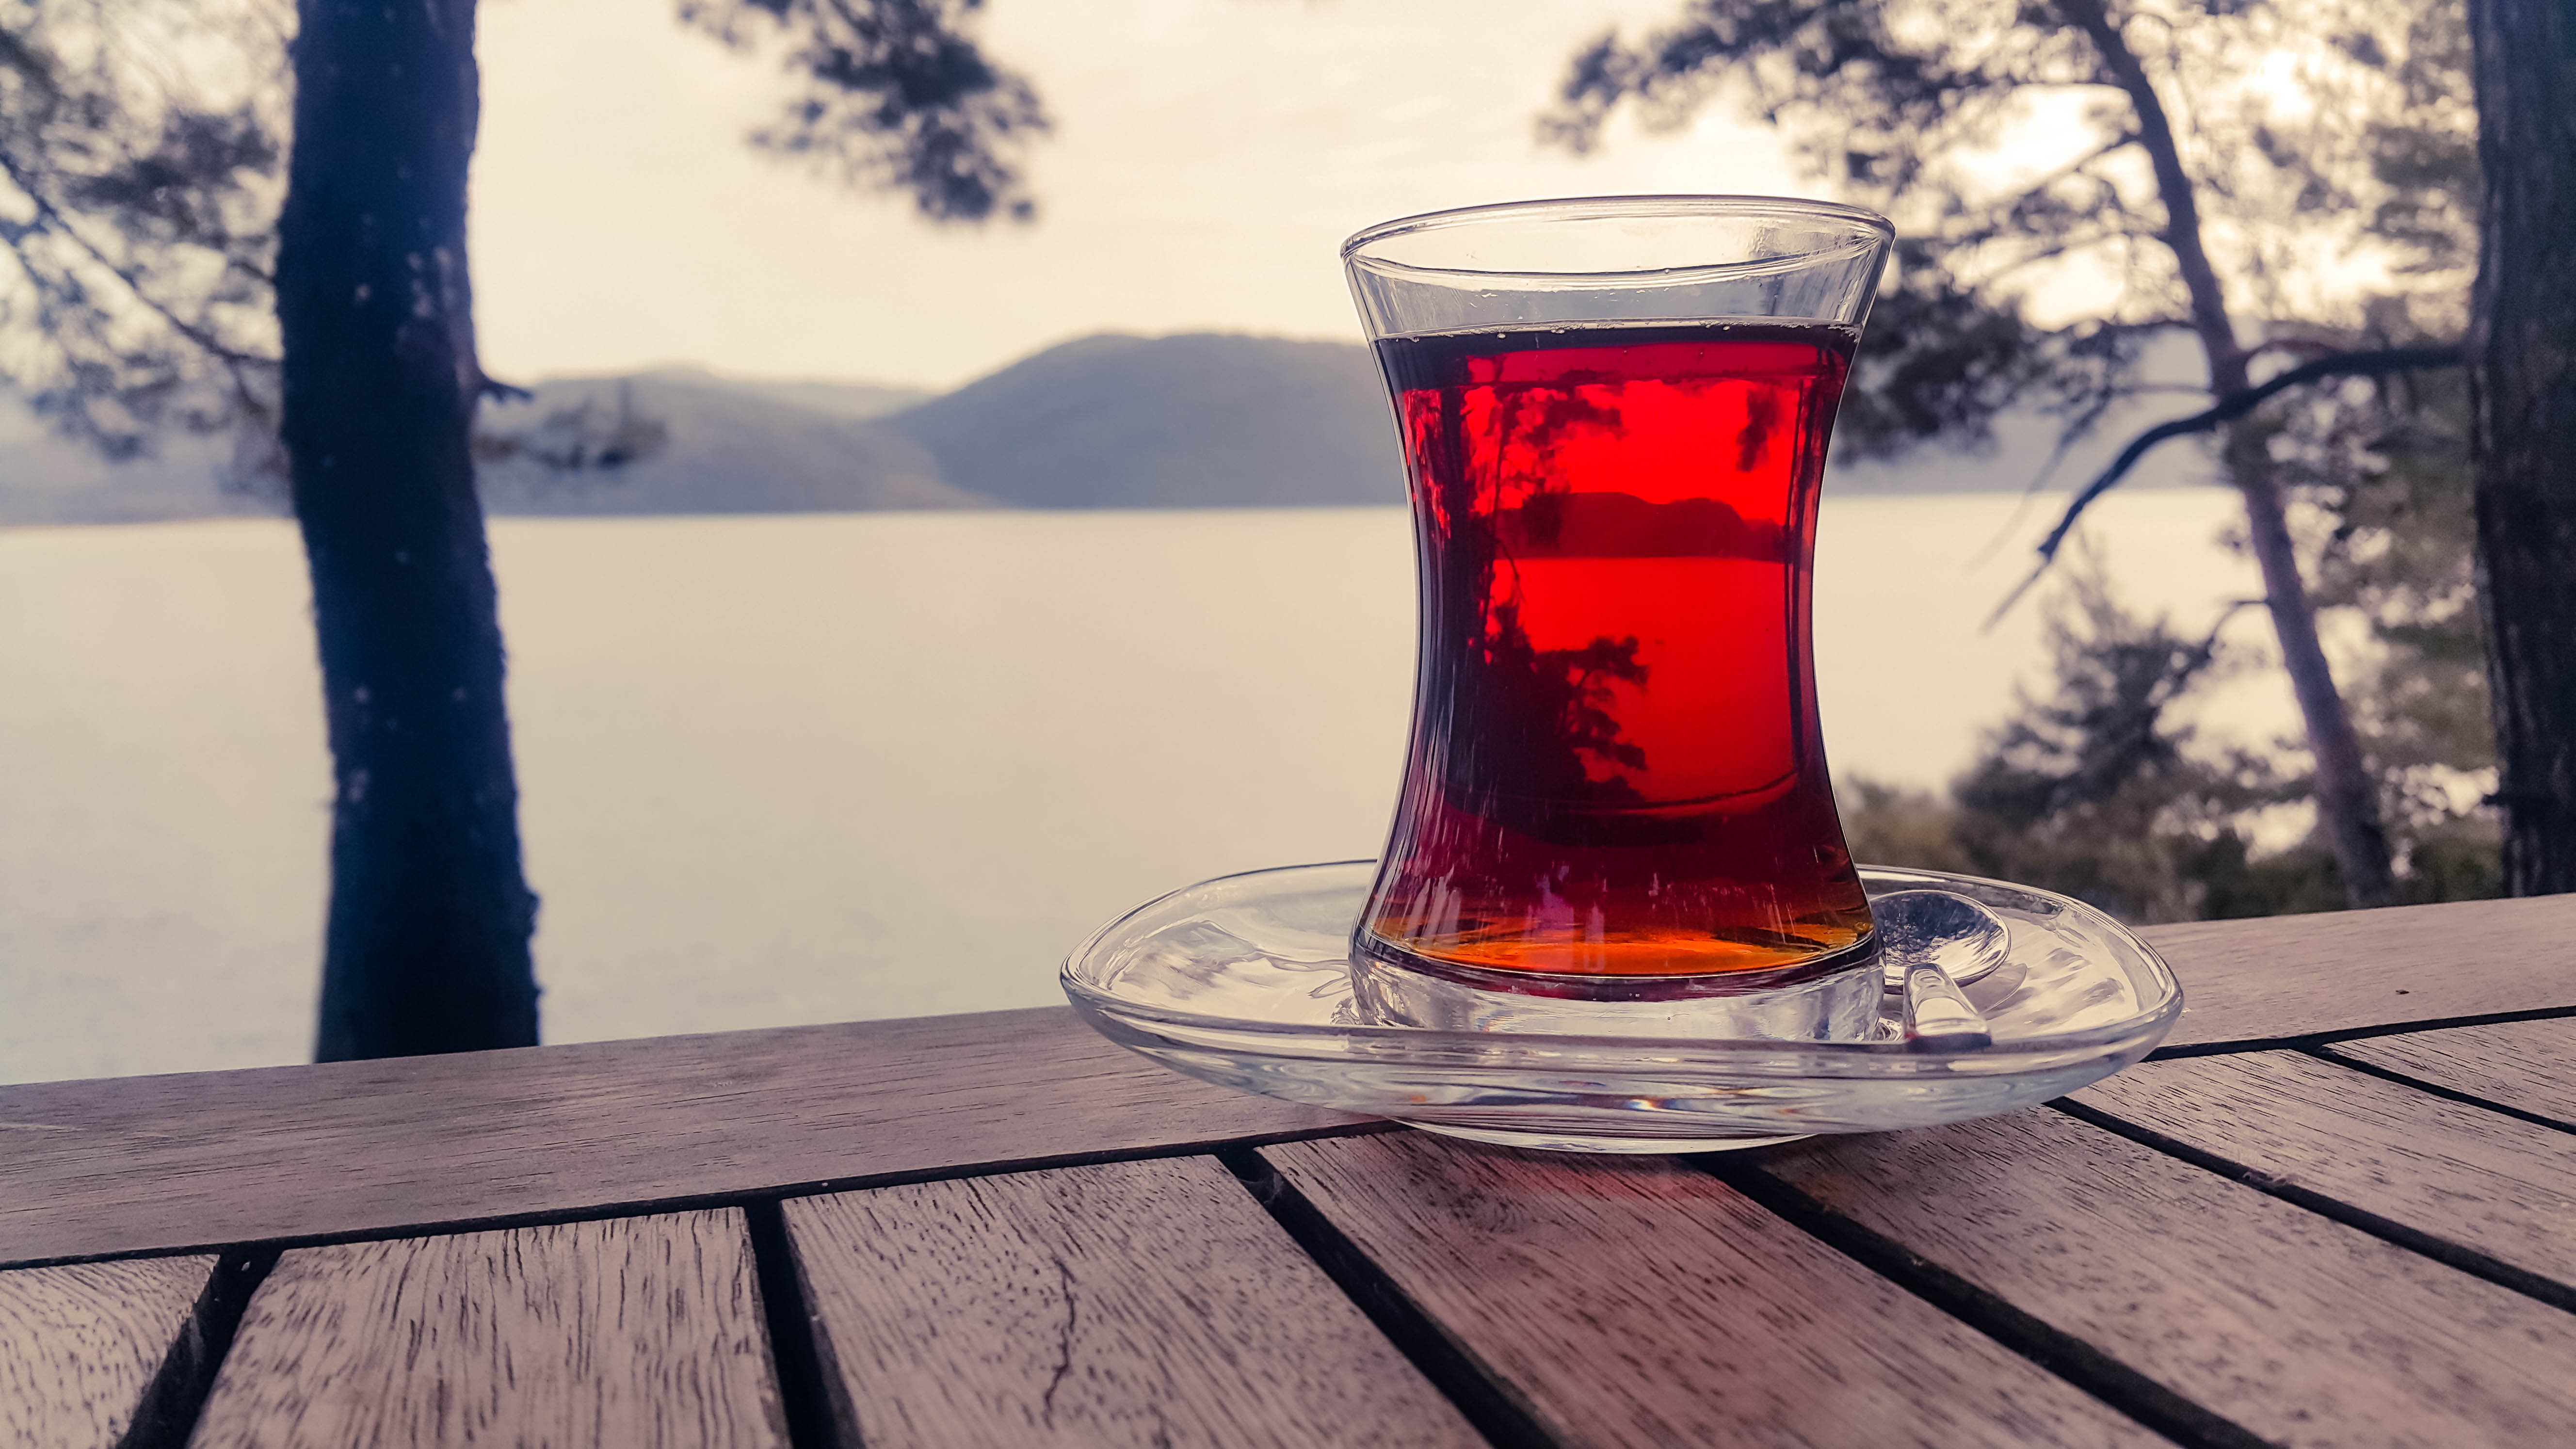
tea, morning, glass, bar, cup, red, color, drink, lighting, close up, shape